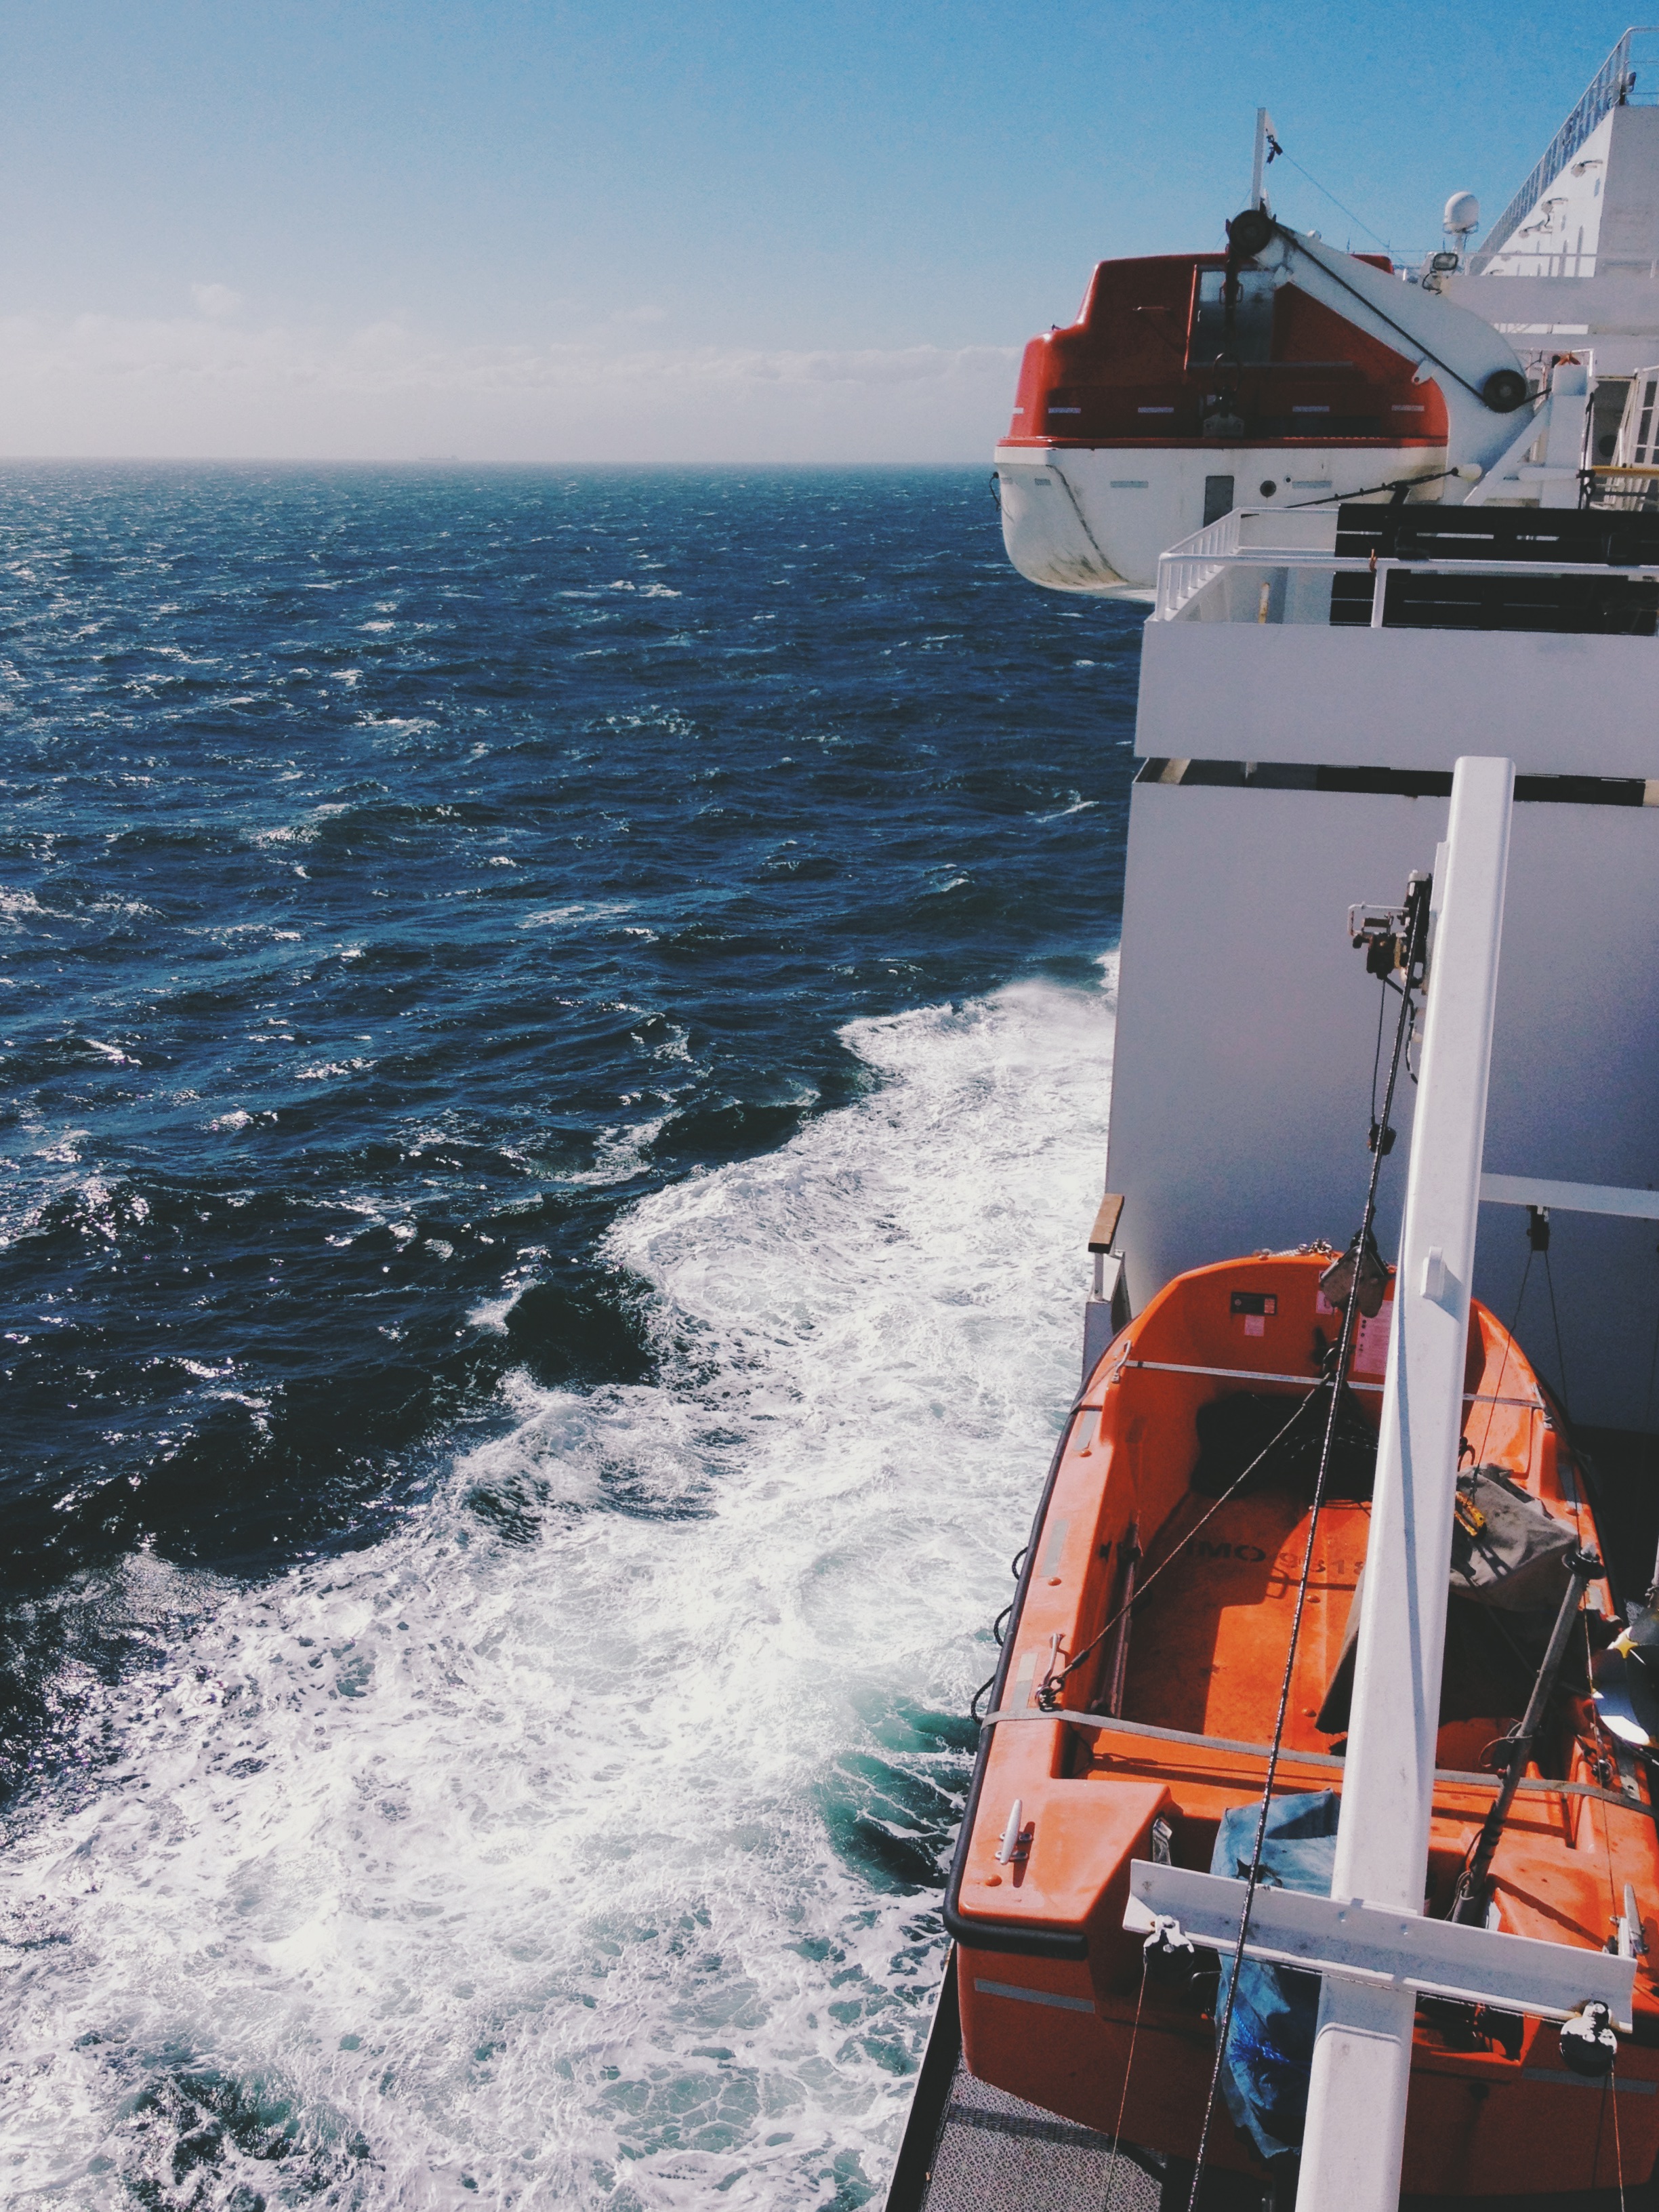
sea, coast, ocean, boat, ship, vessel, vehicle, mast, sailing, yacht, lifeboat, sail, watercraft, passenger ship, deep ocean